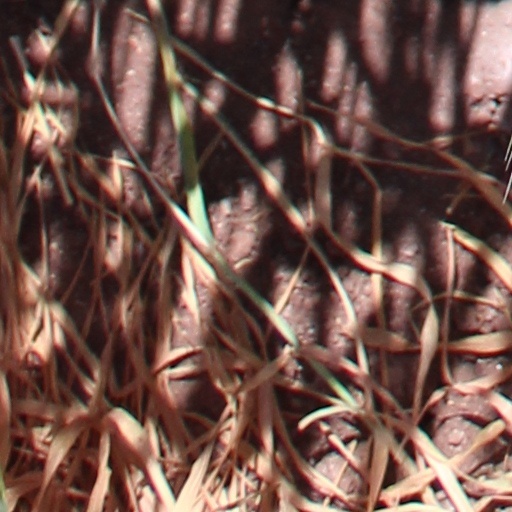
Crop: wheat